Andrew Moray

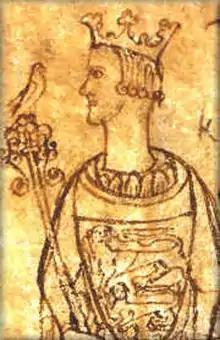
Image of King Edward from a contemporary memorandum

The late 13th century was a time of upheaval in Scotland. On 19 March 1286, King Alexander III died after apparently being thrown from his horse as he made his way to Kinghorn, in Fife, from Edinburgh Castle to be with his young Flemish queen, Yolande. The Crown passed to his three-year-old granddaughter, Margaret, Maid of Norway, the children of his previous marriage to Margaret, a sister of King Edward I, having predeceased him. The child-queen was never crowned, dying in 1290 during the sea passage to Scotland.